Albany River

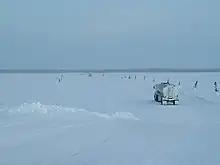
Winter road crossing the Albany River.

Since the Albany extends far to the west, its mouth is a natural site for a trading post. See Canadian canoe routes. Trade in the area was long contested by the English from Hudson Bay and the French on the Great Lakes. Much of the Albany basin was visited by long before the English penetrated inland. In 1674 Charles Bayly of the Hudson's Bay Company (HBC) became the first European to see the Albany. Sometime before 1679 the HBC founded Fort Albany at the mouth of the river. In 1685 the French built Fort des Français at the future site of Henley House. In 1743 Henley House was established upriver at the mouth of the Kenogami River. In 1775-76 Edward Jarvis from Henley House explored the relation between the Kenogami and the Missinaibi Rivers and went down to Michipicoten on Lake Superior. In 1777 Glouster House was built above Henley House on Upashewey Lake. In 1779 Philip Turnor surveyed as far as Gloucester House. In 1786 Osnaburgh House was built near the outlet of Lake St. Joseph. By 1790 or so the Fort Albany trade extended all the way to Lake Winnipeg.